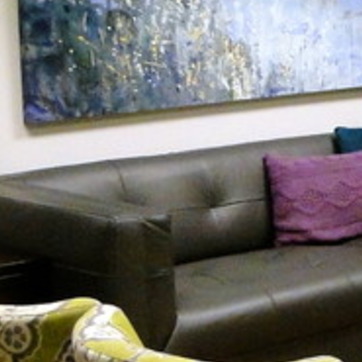
Material: leather